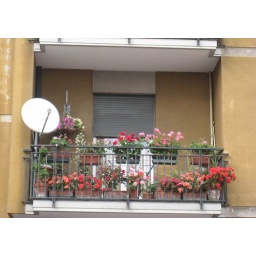
flowers in the window